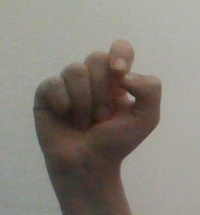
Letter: fa